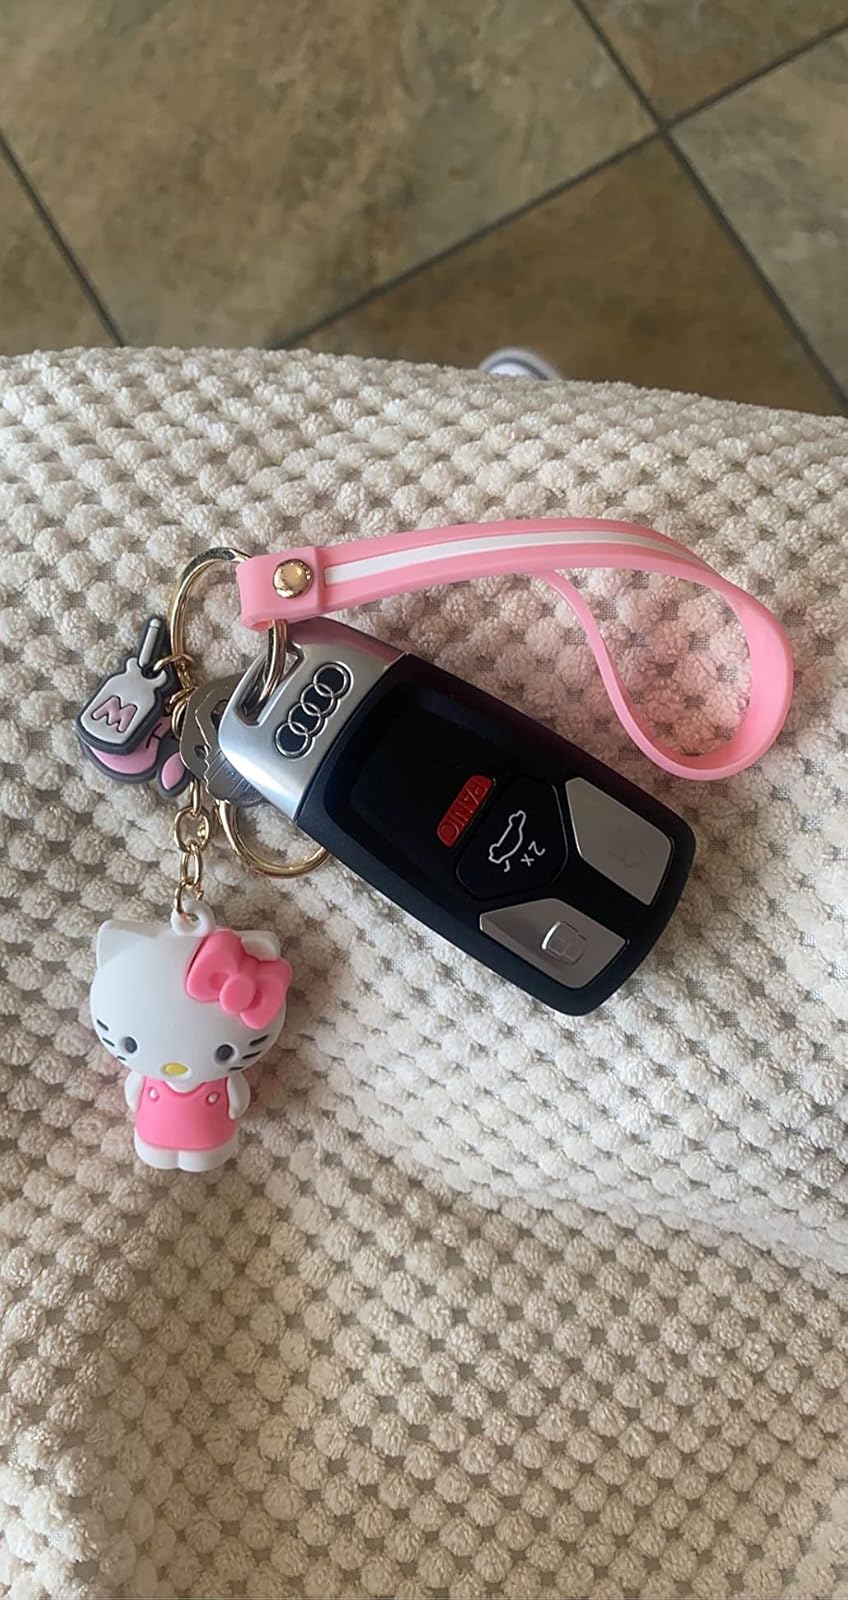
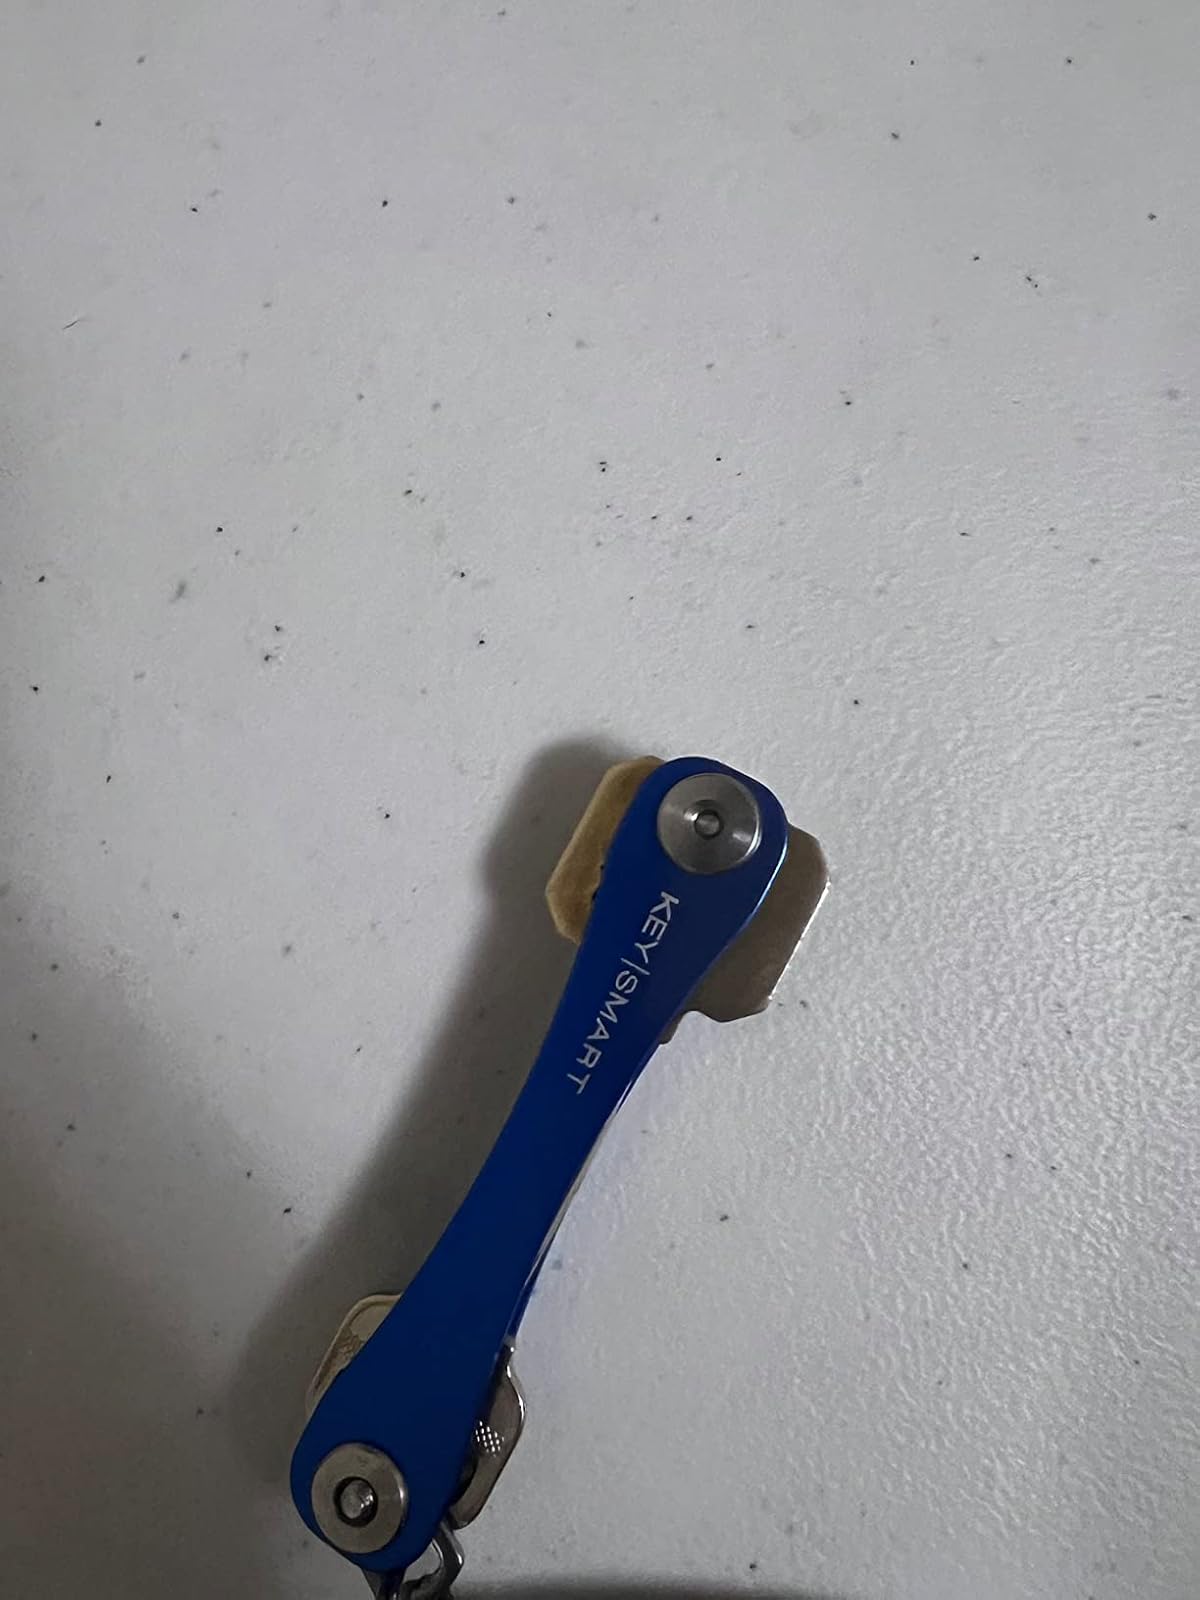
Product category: accessories_keychain
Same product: no